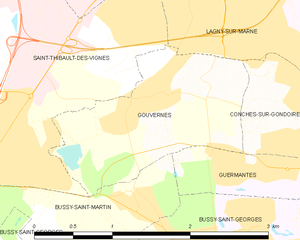
Carte des communes françaises Gouvernes